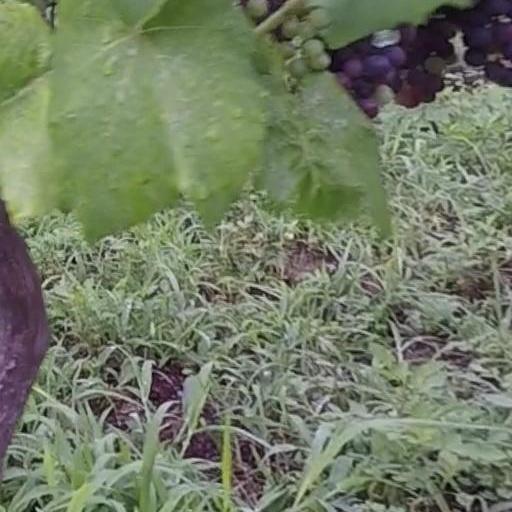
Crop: grape